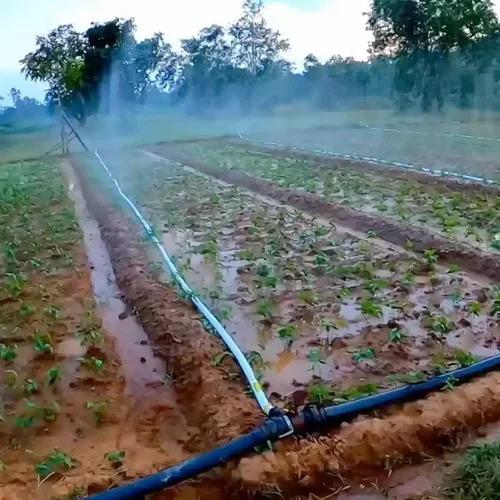
Mabomba yatiririshayo maji katika mimea, iliyoota na kuchipua kwa rangi ya kijani kibichi, katika eneo la wazi mfano wa shamba, ikiashiria ni mfumo wa umwagiliaji katika shamba hilo.